Port of Antwerp

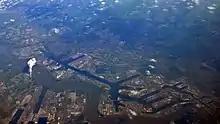
The Port of Antwerp as seen from a commercial airliner. The Right Bank runs from the middle left side to the bottom right side of the photo. The Scheldt runs below from the middle left side to the middle bottom side. The Deurganck Dock is seen at the bottom left side. Other details include the Kieldrecht Lock connecting the Deurganck Dock to the Left Bank (partially visible at the extreme bottom left side). The Doel Nuclear Power Station is also seen at the middle left side of the photo.

In October 2010, the port approved a long-term investment plan, worth 1.6 billion Euros over the next 15 years. The port would improve existing facilities, and acquire land from General Motors, which is closing its Antwerp factory.